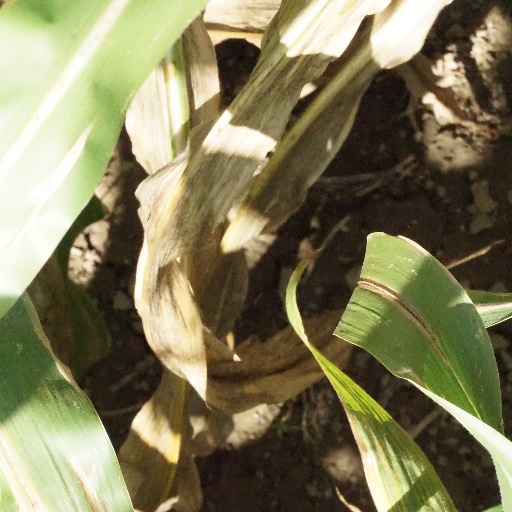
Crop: maize; corn